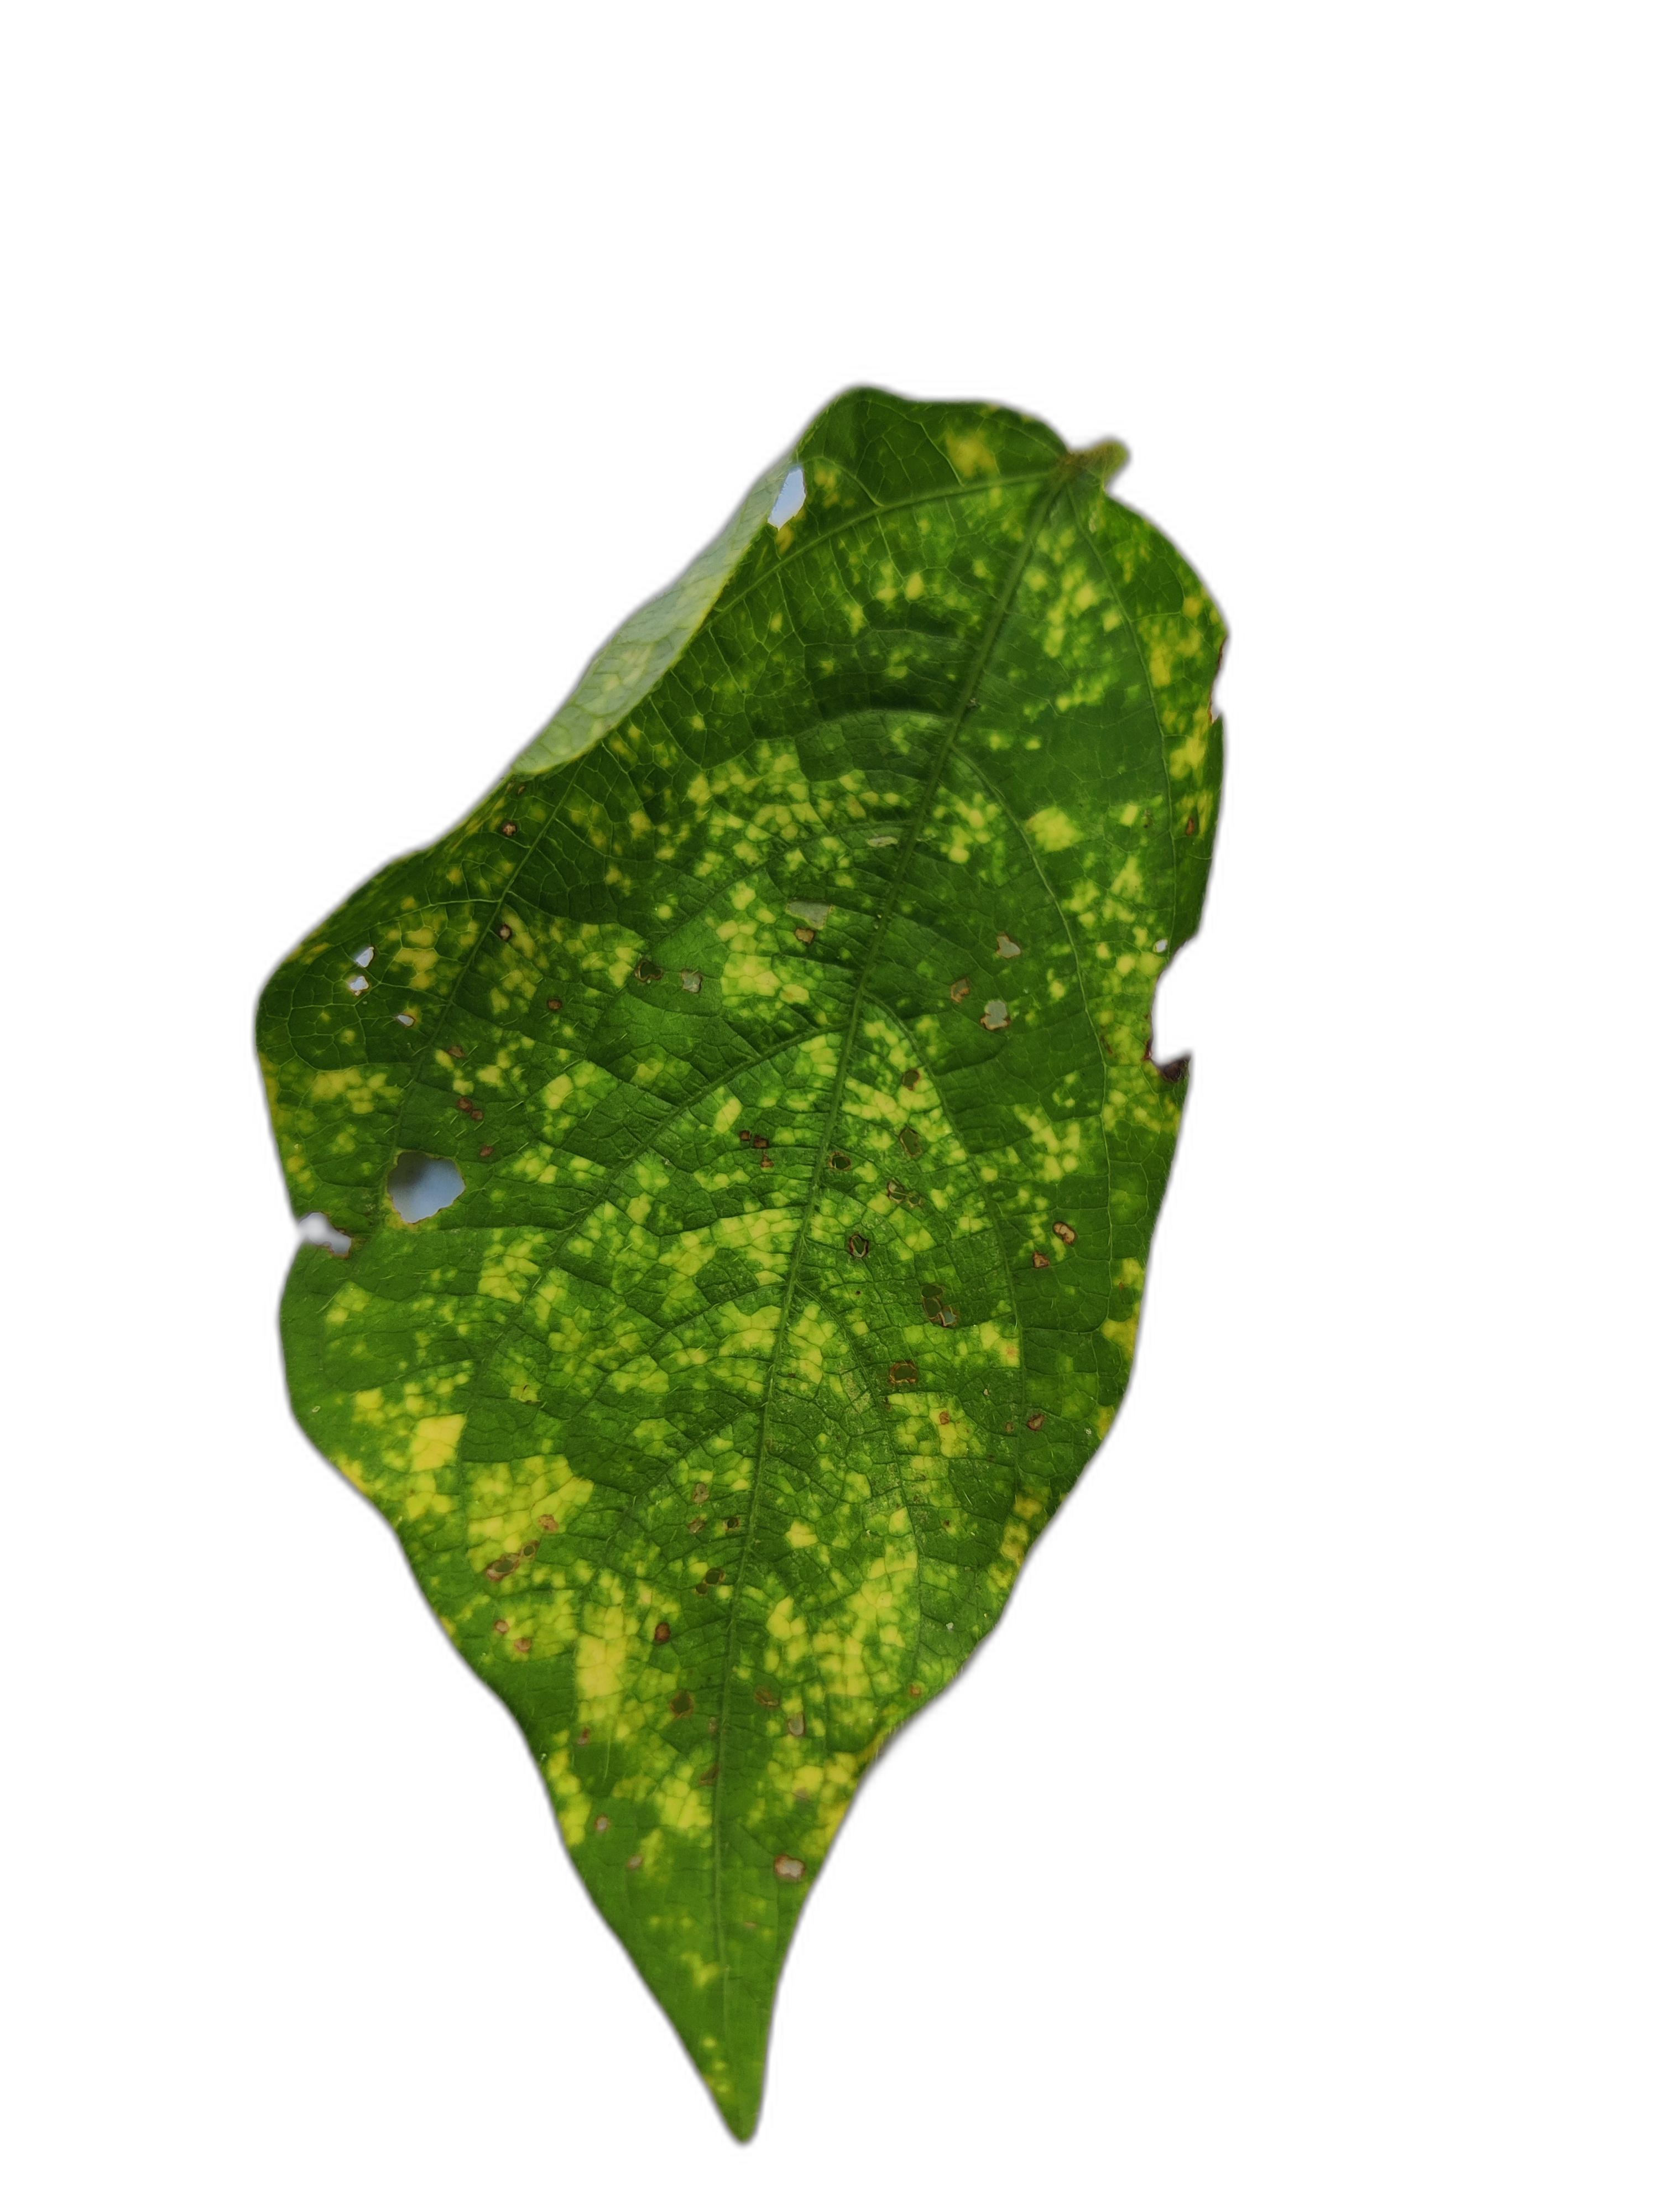
Label: Yellow Mosaic